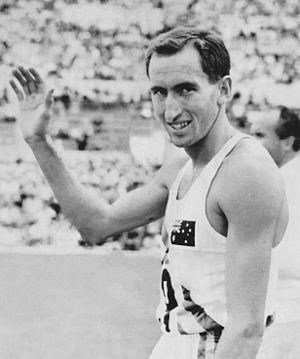
Le 1 500 mètres masculin figure au programme des Jeux olympiques depuis la première édition, en 1896 à Athènes. Les femmes participent à cette épreuve depuis les Jeux de 1972, à Munich.
Herb Elliott, Herbert James « Herb » Elliott, né le 25 février 1938 à Perth, est un athlète australien spécialiste des courses de demi-fond. Après avoir détenu le record du monde du 1 500 mètres en 1958, il remporte le titre olympique en 1960. Il fut aussi recordman du monde du mile. Il est considéré comme l'un des plus grands athlètes de l'Histoire puisqu'il demeura invaincu tout au long de sa carrière.